Federal Parliament of Somalia

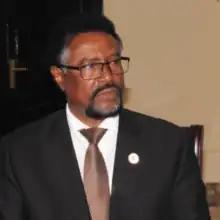
Mohamed Mursal Sheikh Abdurahman, the former Speaker of the Federal Parliament

On 18 August 2012, a list of 202 new parliamentarians was released, with a total of 215 legislators eventually sworn in on 20 August. A further 15 nominated lawmakers were approved by the Technical Selection Committee (TSC), an independent body officially tasked with vetting the applicants. However, verification of their paperwork was still pending before they could be officially sworn into parliament.